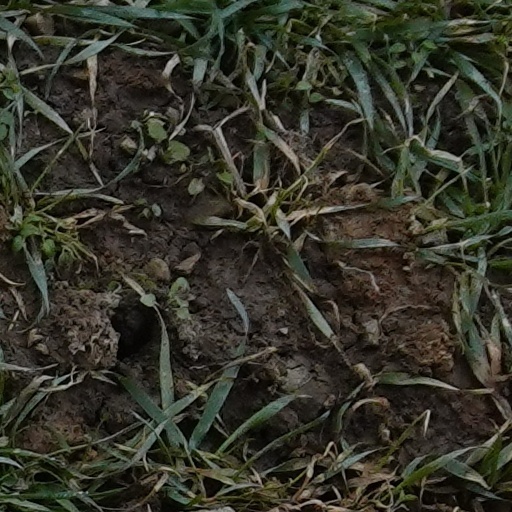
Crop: wheat